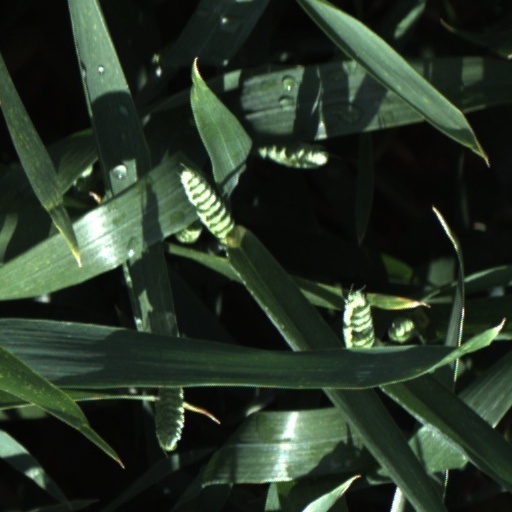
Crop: wheat